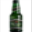
Label: bottle